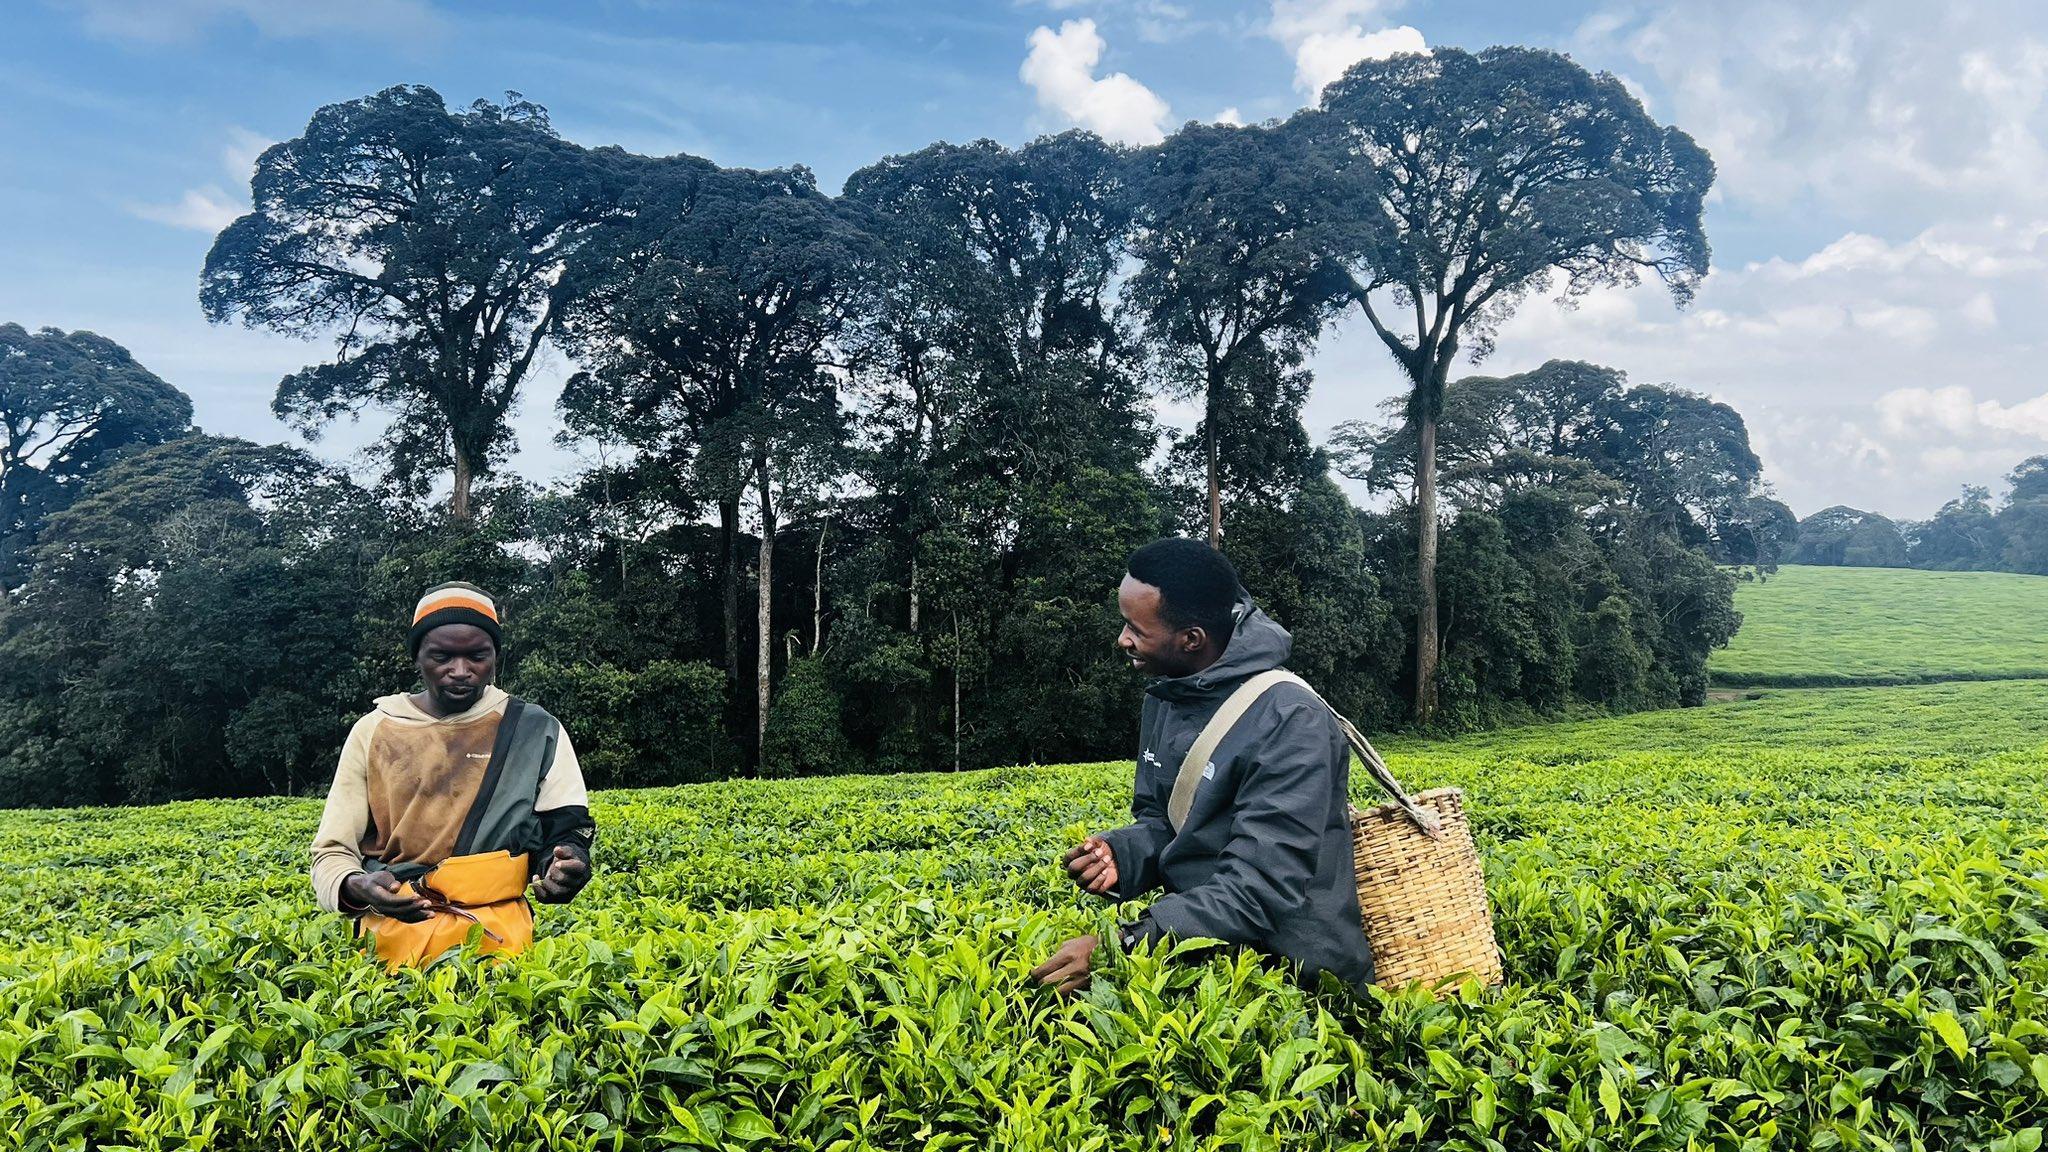
Vijana wawili wakiwa katika shamba, wakifanya shughuli ya uvunaji wa zao la chai kwa kuweka katika matenga waliyo yabebelea mgongoni.